Bagha Jatin (2023 film)

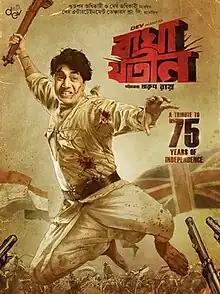
Theatrical release poster

Bagha Jatin is a 2023 Indian Bengali language bio-historical action drama film co-written and directed by Arun Roy. The film is produced by Dev and Gurupada Adhikari under Dev Entertainment Ventures. The film stars Dev as the title character with Sreeja Dutta, Sudipta Chakraborty, Shoaib Kabeer, Rohaan Bhattacharjee, Carl A. Harte and Alexandra Taylor in pivotal roles. The film is based on the life of Bagha Jatin, a freedom fighter who fought for Indian independence along with fellow members of the Jugantar. The film features a total of 92 freedom fighters.